Néstor Kirchner

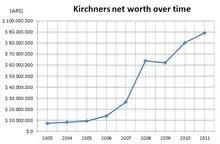
The Kirchners' net worth

Kirchner was often labelled a left-wing and progressive president, with the cultural critic Alejandro Kaufman stating that Kirchner was "an Argentine social democrat: a centre-left Peronist", who had been elected on a "moderate-progressive" platform. However, that assessment is relative. Although he was left of previous Argentine presidents from Raúl Alfonsín to Eduardo Duhalde and contemporary Brazilian president Luiz Inácio Lula da Silva, he was right of other Latin American presidents such as Hugo Chávez and Fidel Castro. Kirchner's nationalist approach to the Falkland Islands sovereignty dispute was closer to the right, and he did not consider left-wing policies such as the socialization of production or the nationalization of public services which were privatized during the Menem presidency. He did not attempt to modify church–state relations or reduce the armed forces. Kirchner's economic views were influenced by his tenure in the government of Santa Cruz: a province rich in oil, gas, fish and tourism, with an economy focused on the primary sector. Usually avoiding long-term policies, he moved left or right according to circumstances.